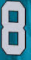
Number: 8